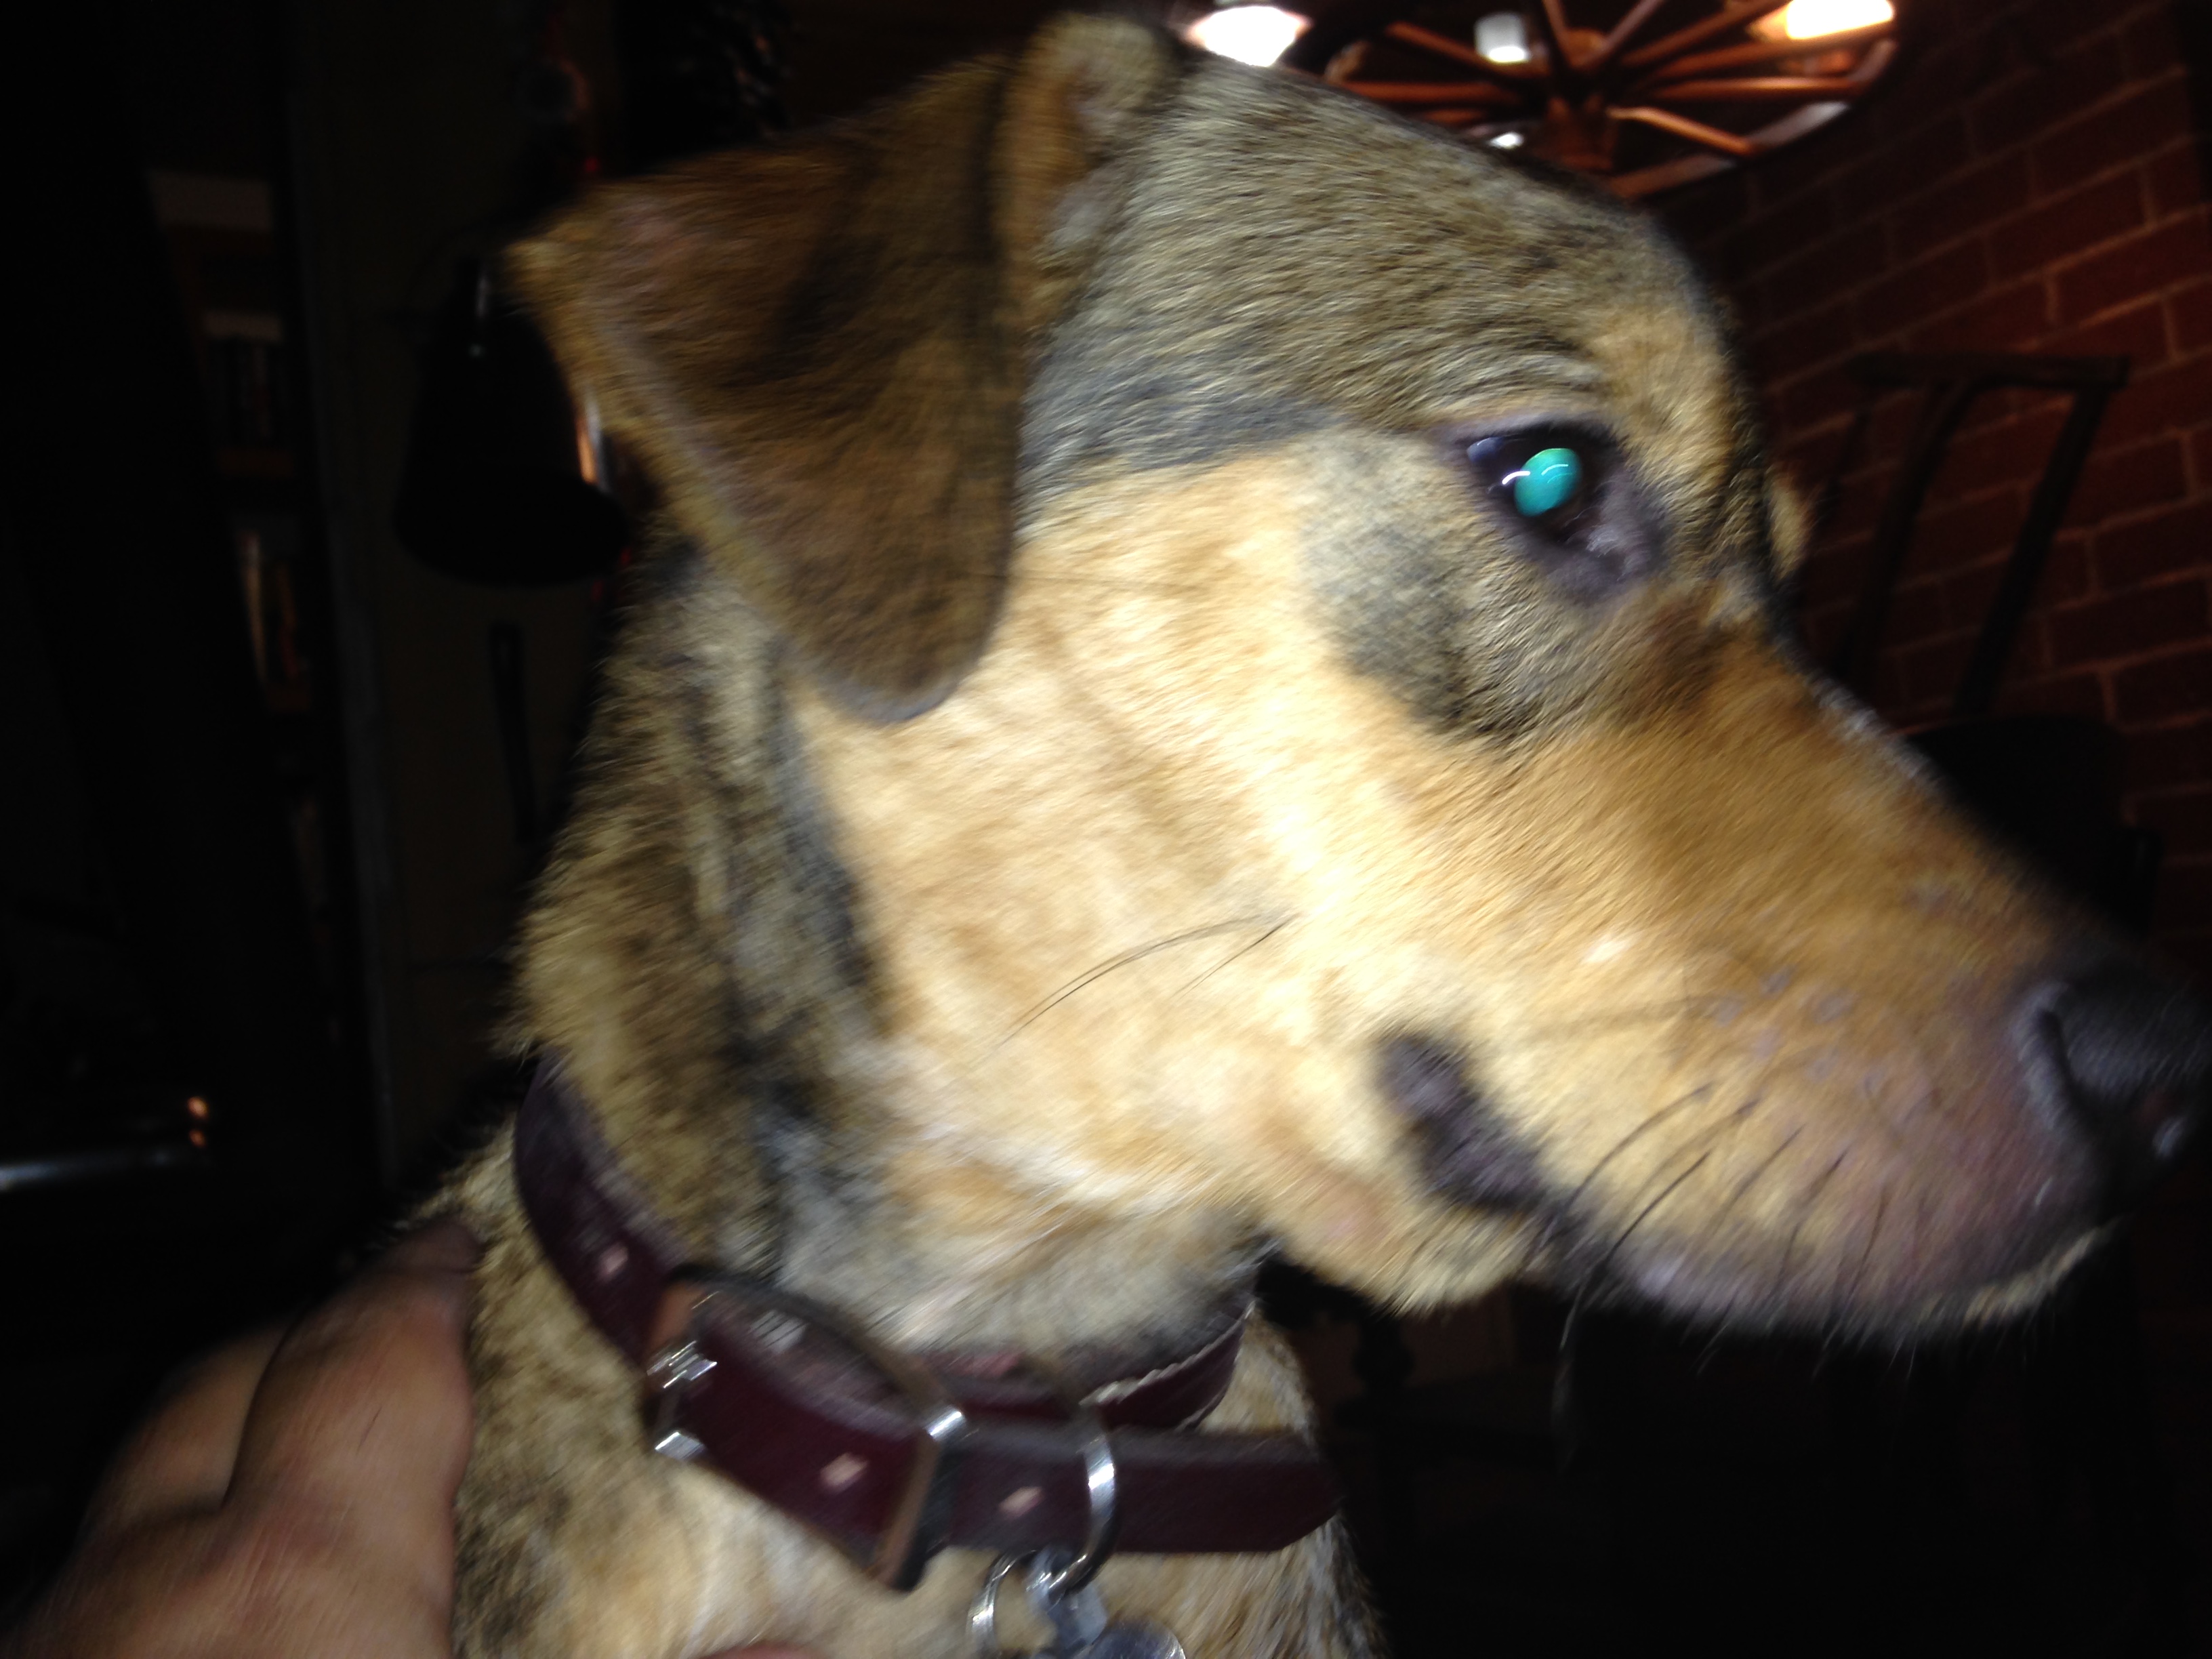
dog, mammal, vertebrate, dog like mammal